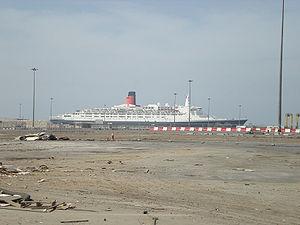
Le Queen Elizabeth 2 est un paquebot transatlantique britannique qui a sillonné les mers de 1969 à 2008. Il est principalement utilisé pour assurer la liaison transatlantique maritime régulière entre Southampton et New York, via Cherbourg, pour une traversée de cinq jours. Après le lancement du Queen Mary 2, il est employé principalement comme navire de croisière et effectue, chaque année, un tour du monde de trois mois.